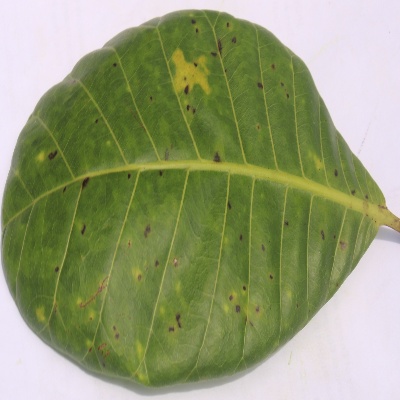
Crop: Cashew
Condition: anthracnose